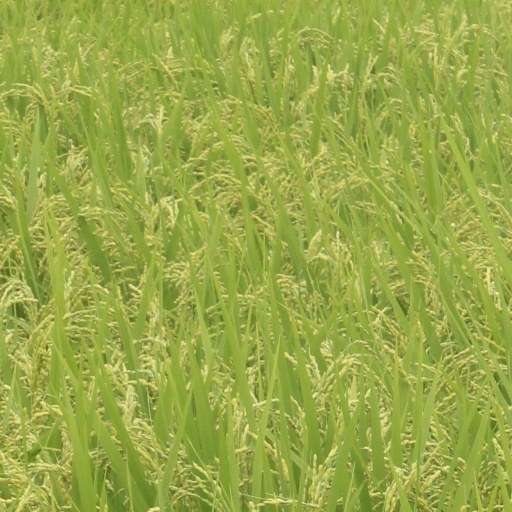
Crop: rice